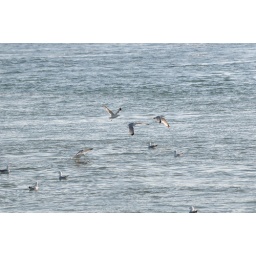
Down by the water of 190 catching some birds (buffalo ny)